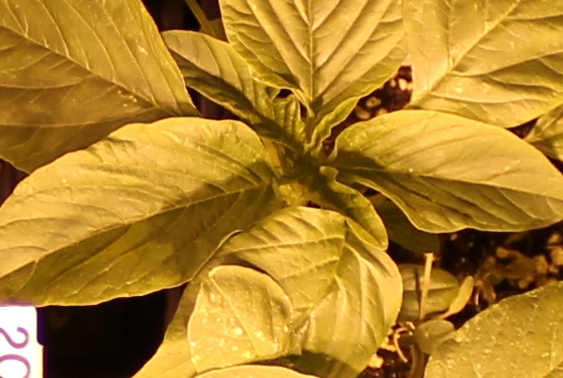
Label: Palmer Amaranth